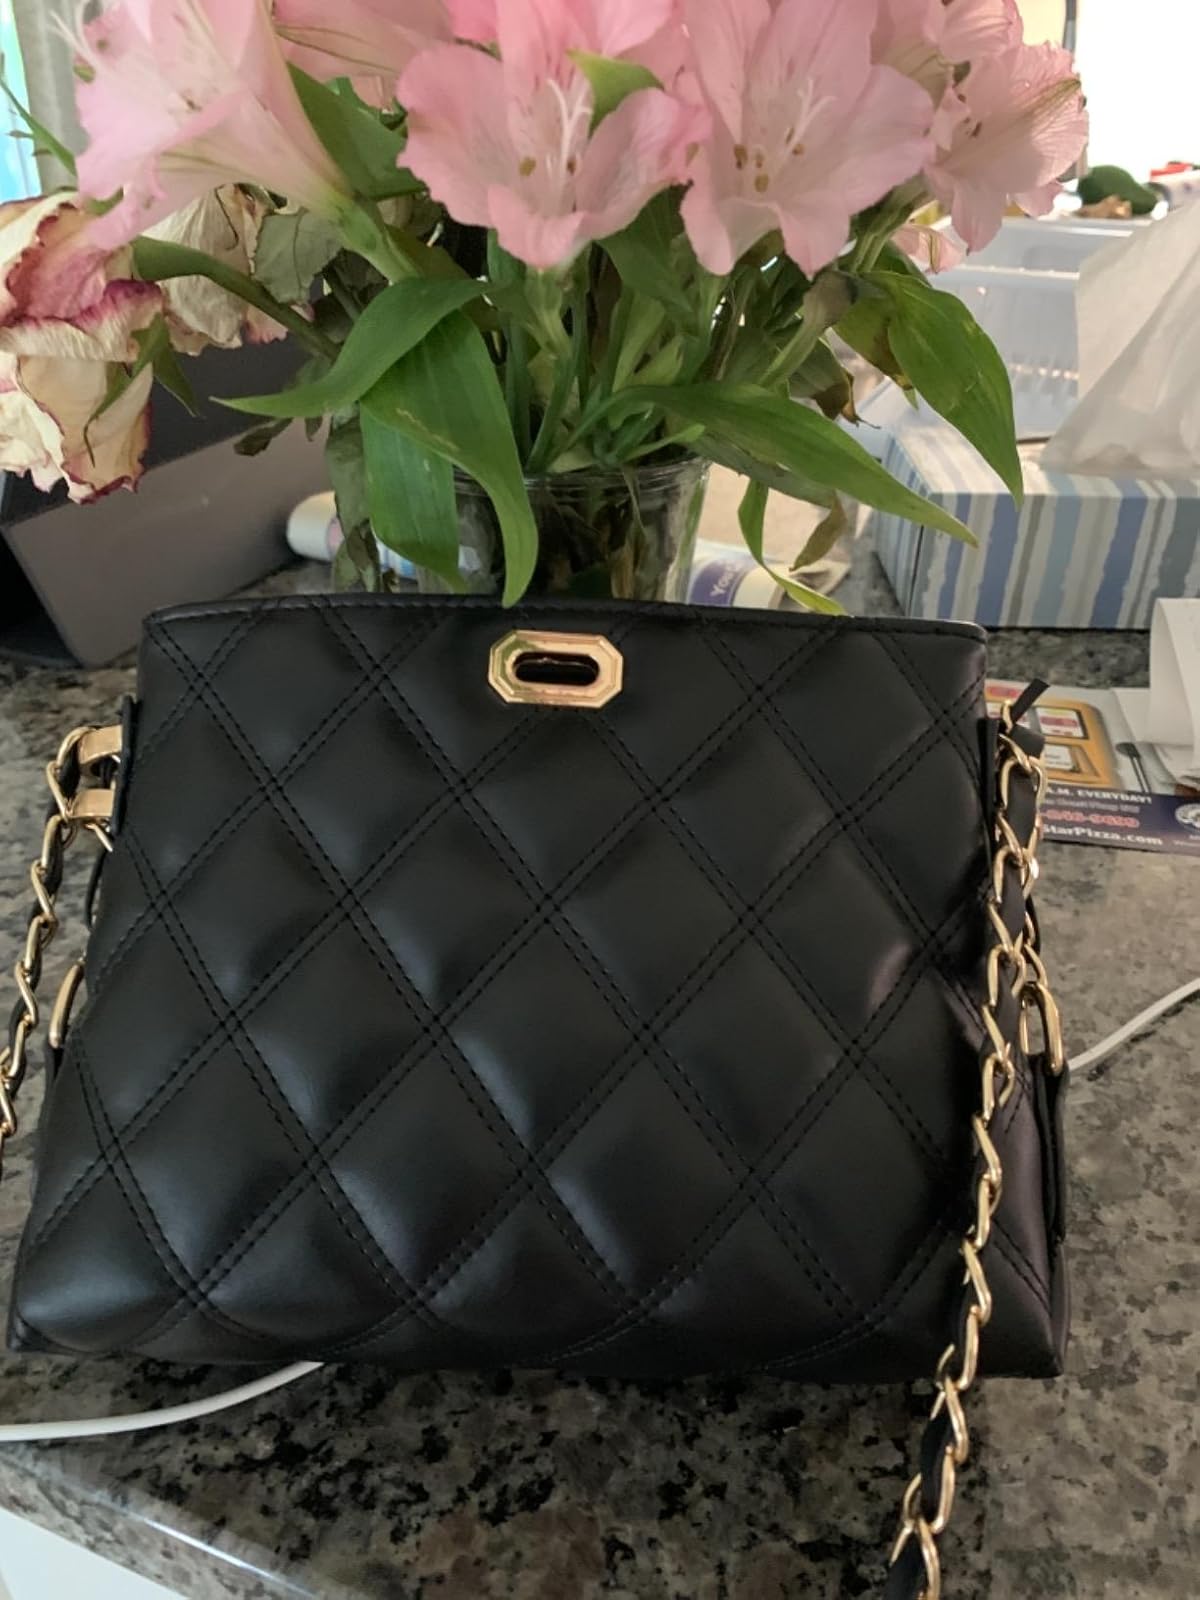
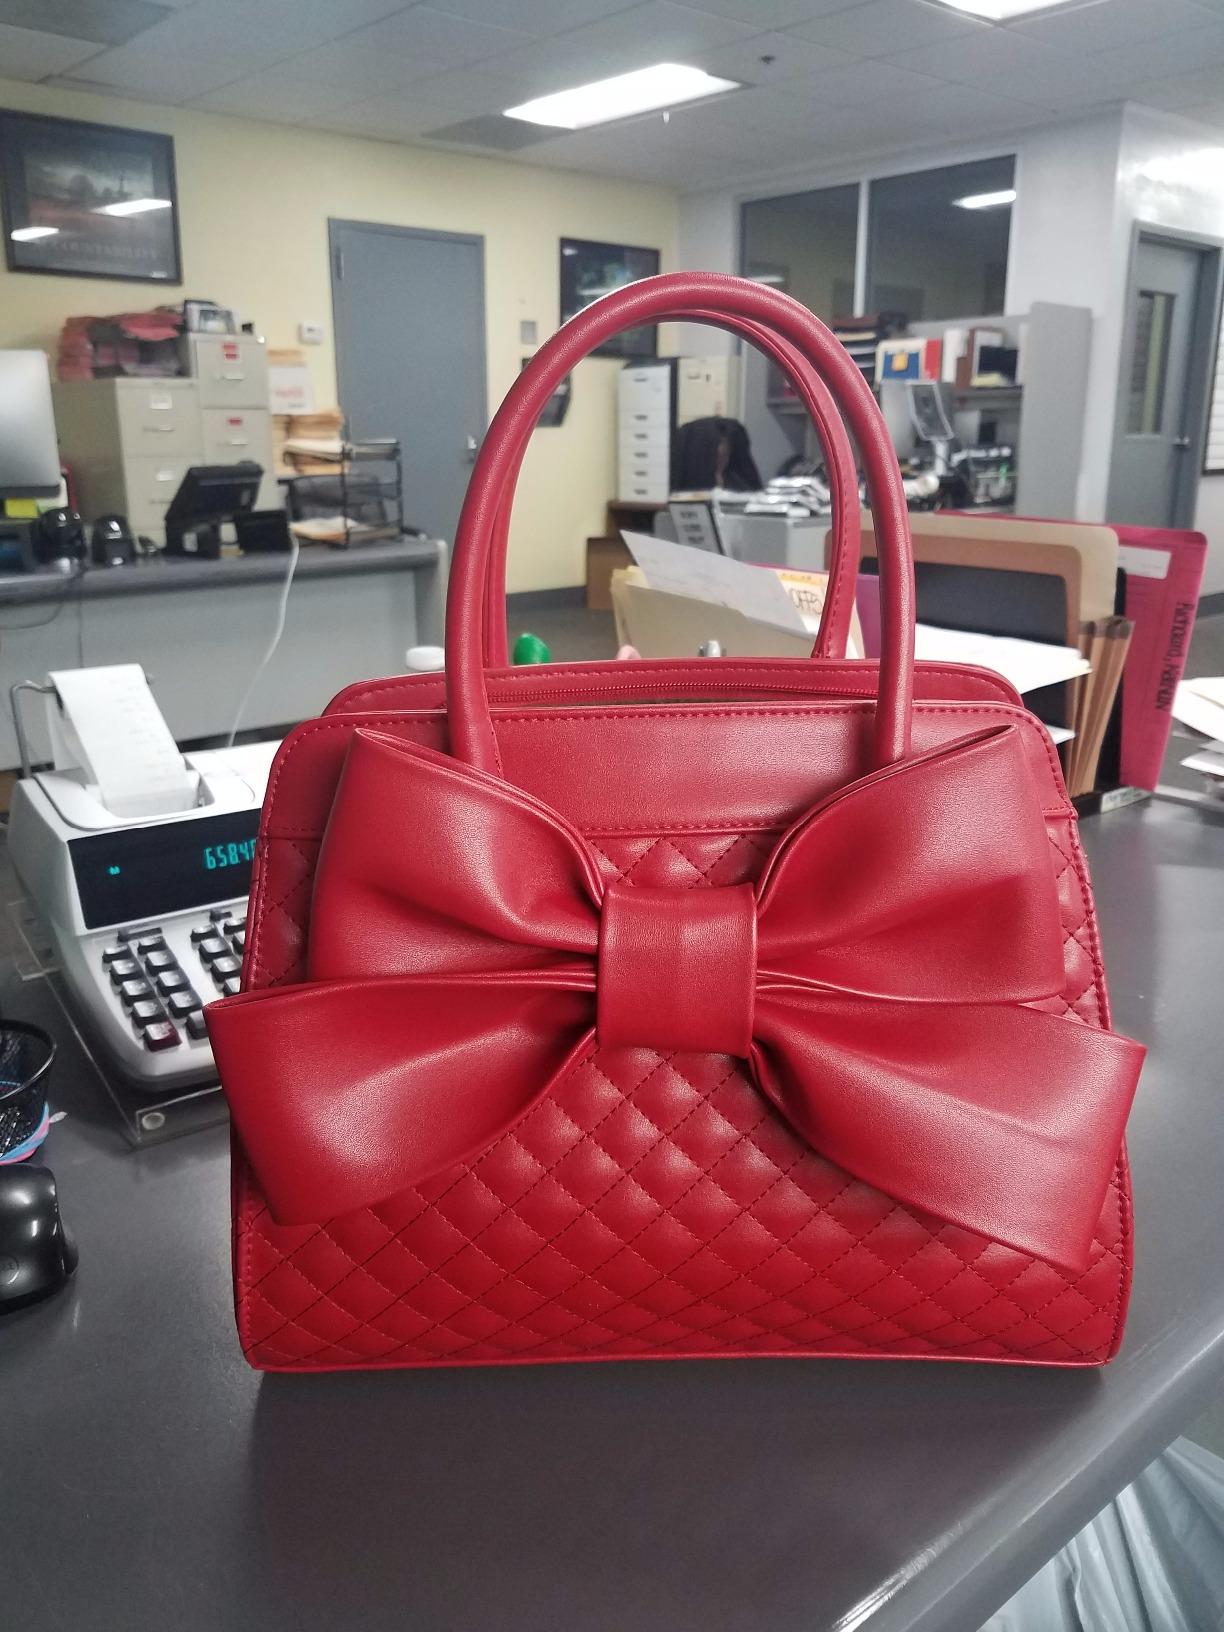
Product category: accessories_handbag
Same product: no